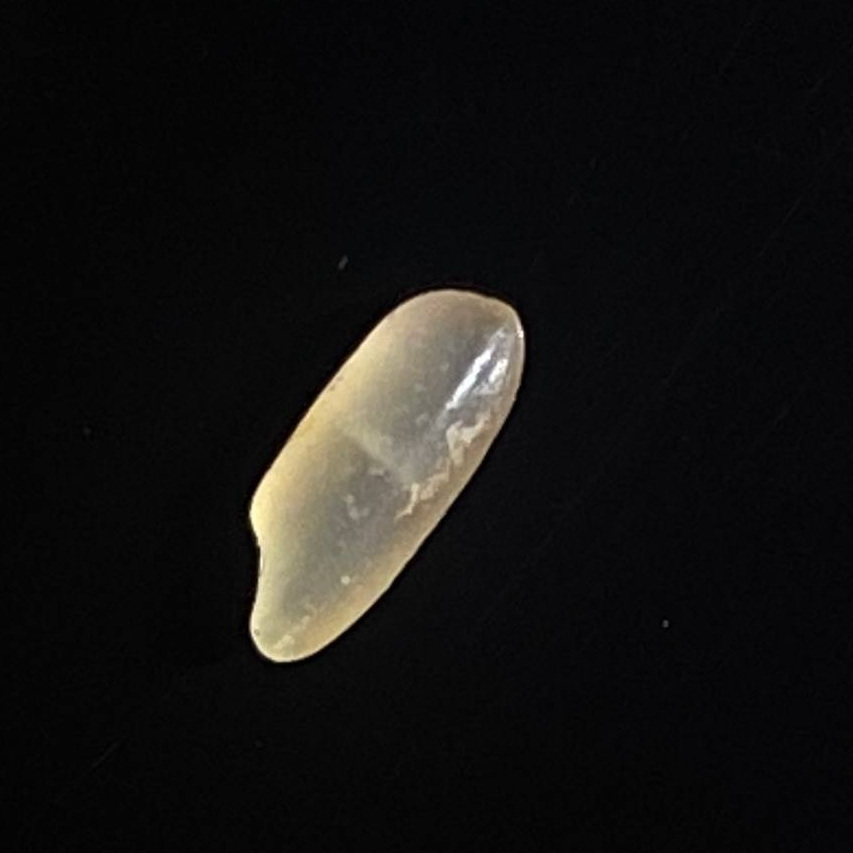
Rice variety: Shorna5